Anastasiia Gubanova

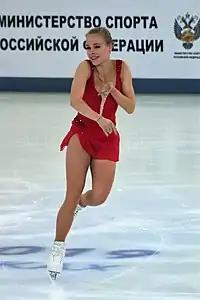
Gubanova at the 2019 Russian Championships

Gubanova's junior international debut came at the 2016–17 ISU Junior Grand Prix (JGP) competition in Ostrava, Czech Republic; she won the gold medal by a margin of 0.08 over Japan's Rika Kihira, after placing second in the short program and first in the free skate. At the JGP in Dresden, Germany, she ranked first in both segments, setting a new world record for the free skate and outscoring the silver medalist, Yuna Shiraiwa, by 17.91 points. Gubanova qualified for the JGP Final in Marseille, France, where she won the silver medal scoring a new personal best in free skate of 133.77 and with a total of 194.07 points, just behind teammate Alina Zagitova who won the gold medal respectively.